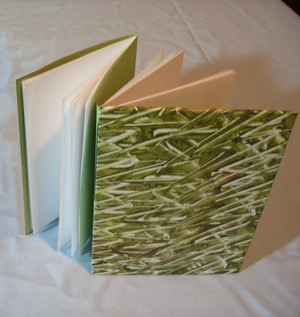
Tvillingbind
Et tvillingbind
Tvillingbind eller Tvillingebind - Ryg mod ryg
Et tvillingbind er et bogbind, hvor to bøger er indbundet 'ryg mod ryg' eller 'i omvendt stilling' således at de mødes omkring bogens midte og kan dele bagperm, men har hver sin forperm. Vender man bogen på hovedet, kan man læse den anden bog.